First Anglo-Sikh War

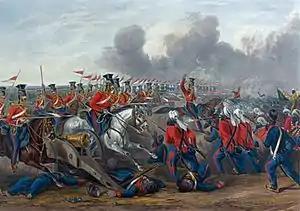
The Battle of Aliwal

This battle was the last fought by the Raja of Ladwa (alt. spelt as "Ladva"), Ajit Singh. The fort was designed by Dewan Mohkam Chand, with the assistance of Ranjit Singh's French and Italian generals. It was constructed as a response to the British, who built Lodhi fort in nearby Ludhiana. The fort's architecture has a distinct European character, with channels dug out along the boundary of the fort, watchtowers on the two gateways, four bastions on four nooks and high walls around the fort. Ajit Singh of Ladwa won this battle due to this fort.